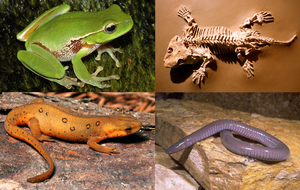
Les amphibiens, anciennement « batraciens », forment une classe de vertébrés tétrapodes. Ils sont généralement définis comme un groupe incluant l'« ensemble des tétrapodes non-amniotes ». La branche de la zoologie qui les étudie est l'herpétologie, plus précisément la batrachologie, du grec batrachos, grenouille, qui leur est spécialement consacrée.